Diode

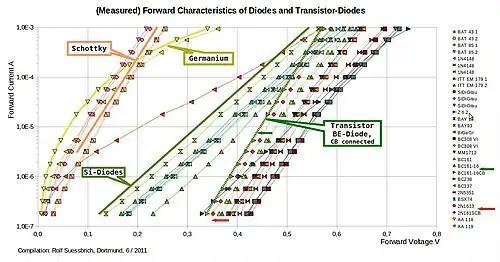
Semi-log I–V (logarithmic current vs. linear voltage) graph of various diodes.

The "Shockley ideal diode equation" or the "diode law" (named after the bipolar junction transistor co-inventor William Bradford Shockley) models the exponential current–voltage (I–V) relationship of diodes in moderate forward or reverse bias. The article Shockley diode equation provides details.